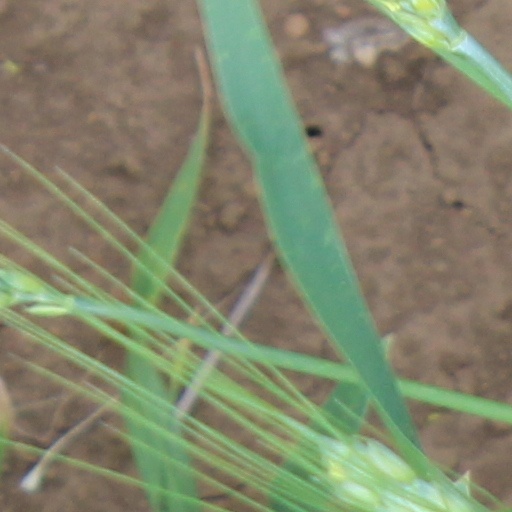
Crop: wheat